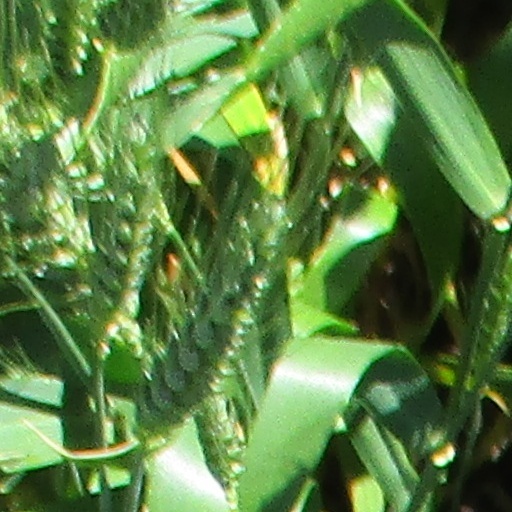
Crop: wheat